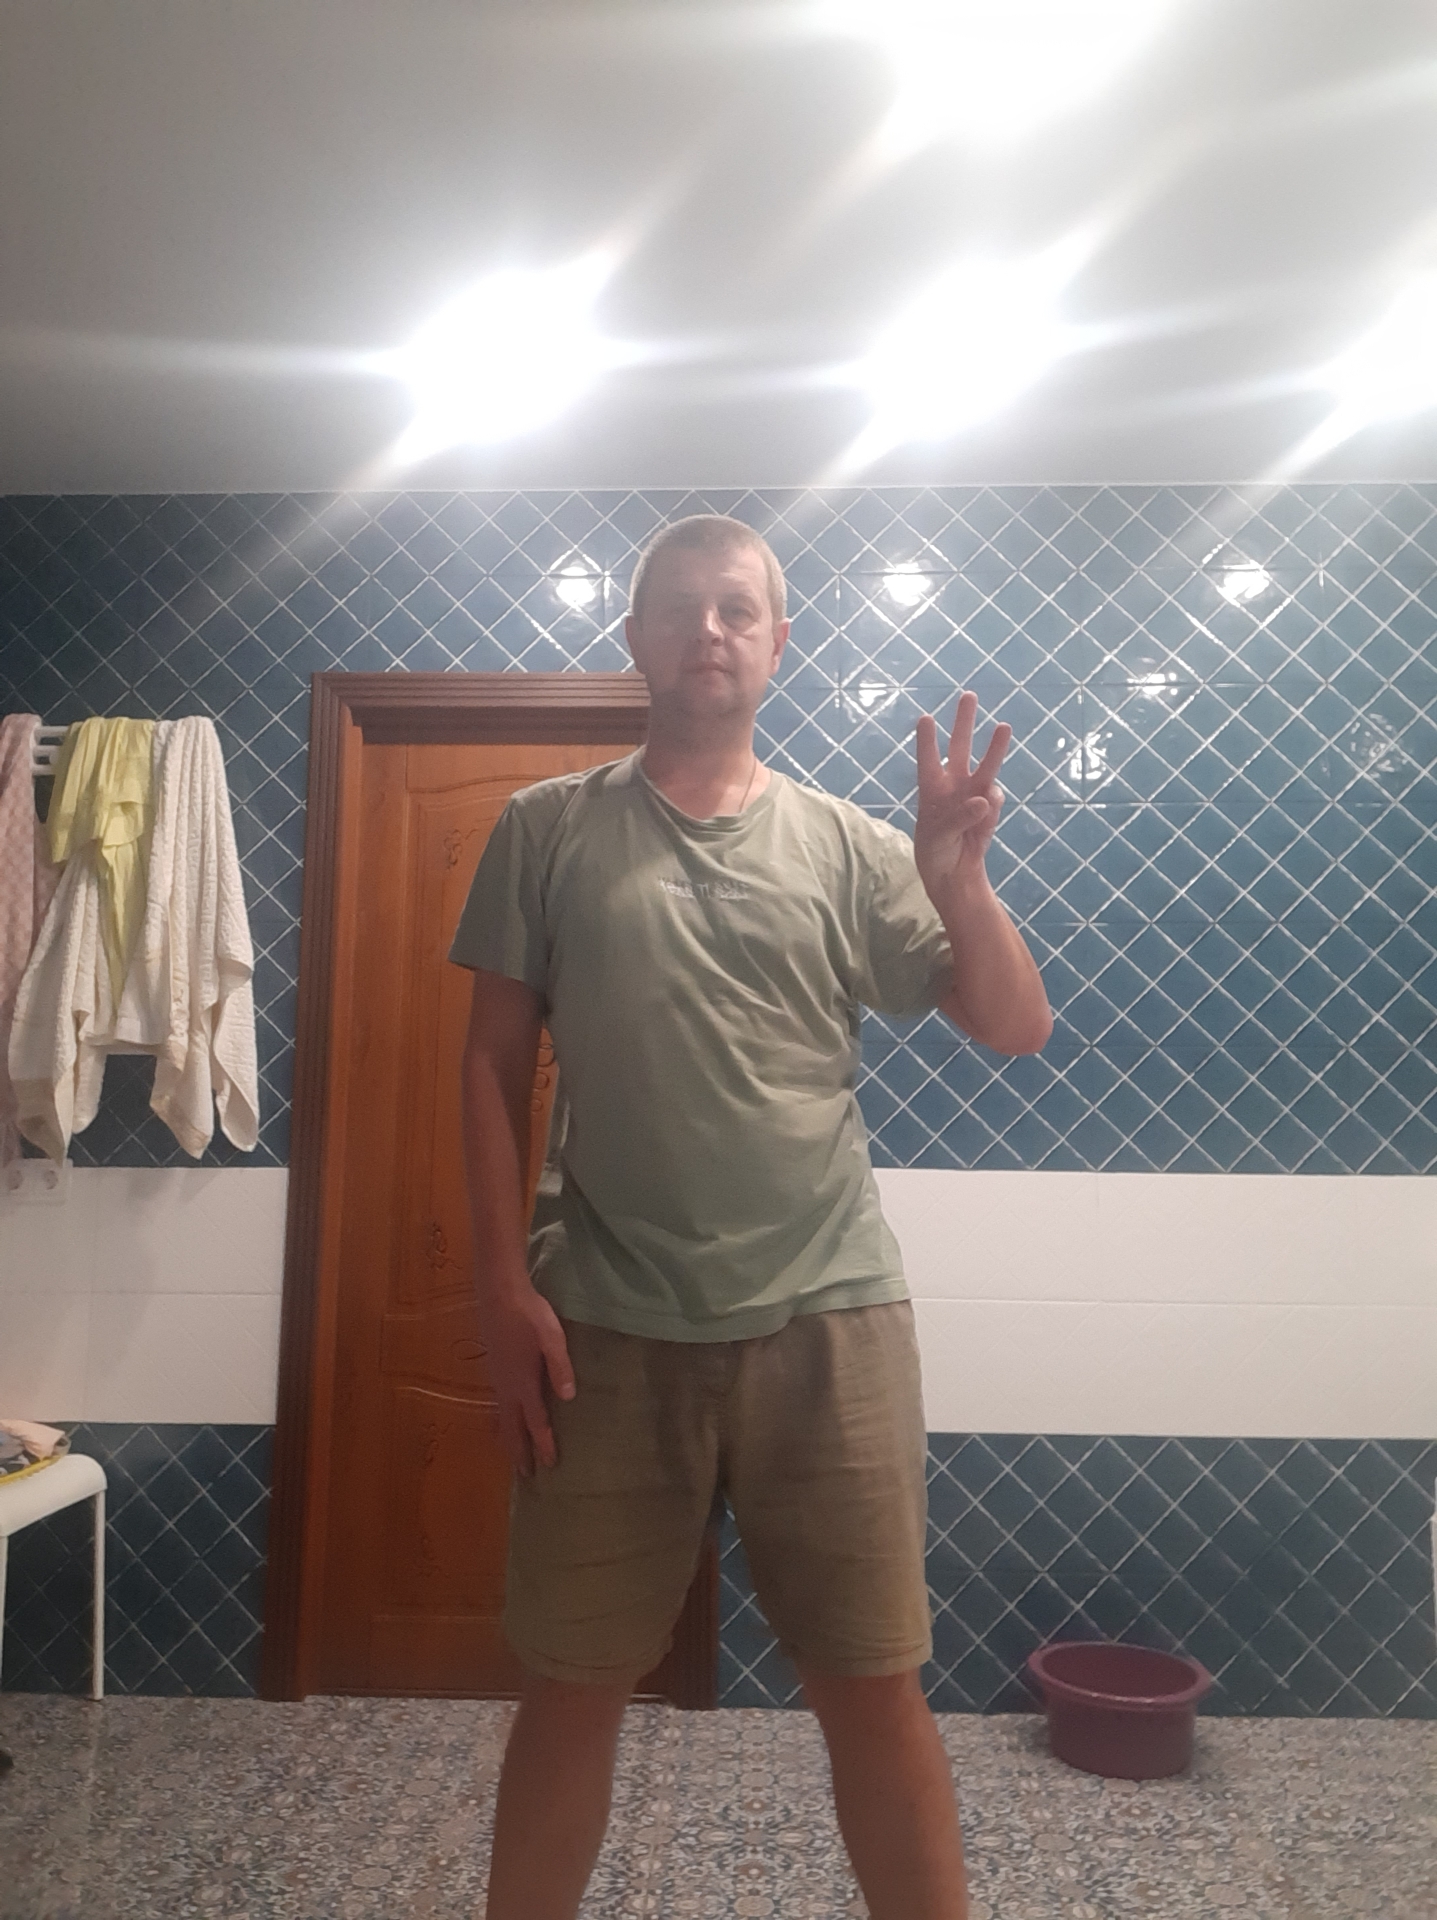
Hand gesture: three